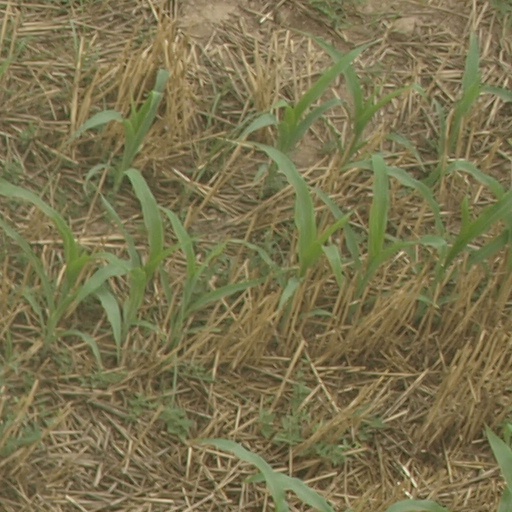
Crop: maize; corn